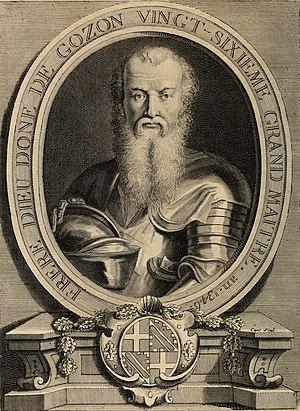
grand maître de l'ordre de Saint-Jean de Jérusalem
Cette page dresse une liste de personnalités mortes au cours de l'année 1353 :
Dieudonné de Gozon mort en décembre 1353, était un chevalier de la langue de Provence devenu le 8 mai 1346 le 27ᵉ grand maître des Hospitaliers de l'ordre de Saint-Jean de Jérusalem. Dieudonné de Gozon est également, suivant la légende, le vainqueur du mythique dragon de l'île de Rhodes.